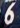
Number: 6